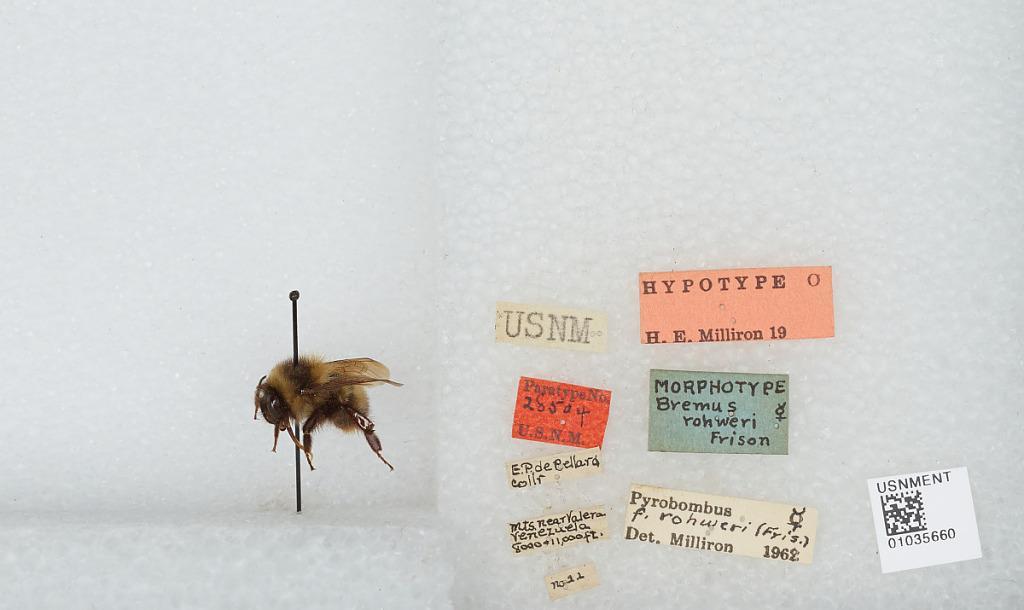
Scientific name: Bombus (Funebribombus) rohweri (Frison)
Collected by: E. De Bellard
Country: Venezuela, Bolivarian Republic of
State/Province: Trujillo
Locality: Mountains near Valera
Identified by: Milliron